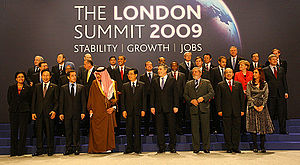
Politiker
G20
En politiker er en person, der har et politisk embede eller mandat. I et demokrati er de fleste politikere folkevalgte, men en minister i Danmark behøver ikke at være folkevalgt, da ministrene ansættes af kongen.